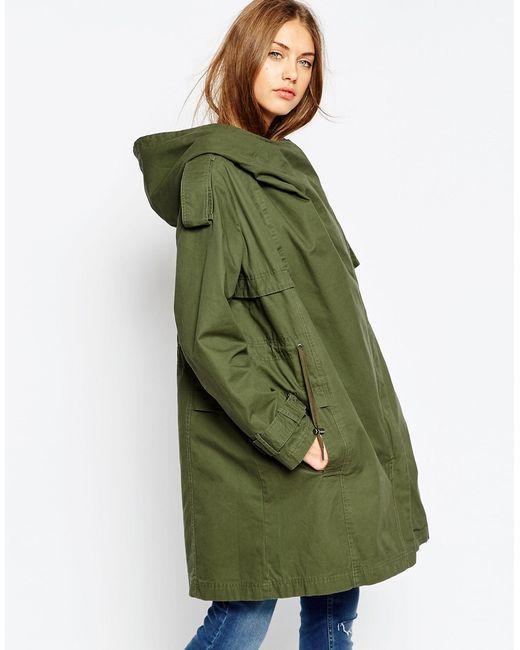
Moosgrüne Parkajacke mit verstellbaren Trägern an Armen und Taille, Winterbekleidung